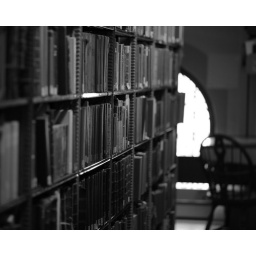
A chair by the window